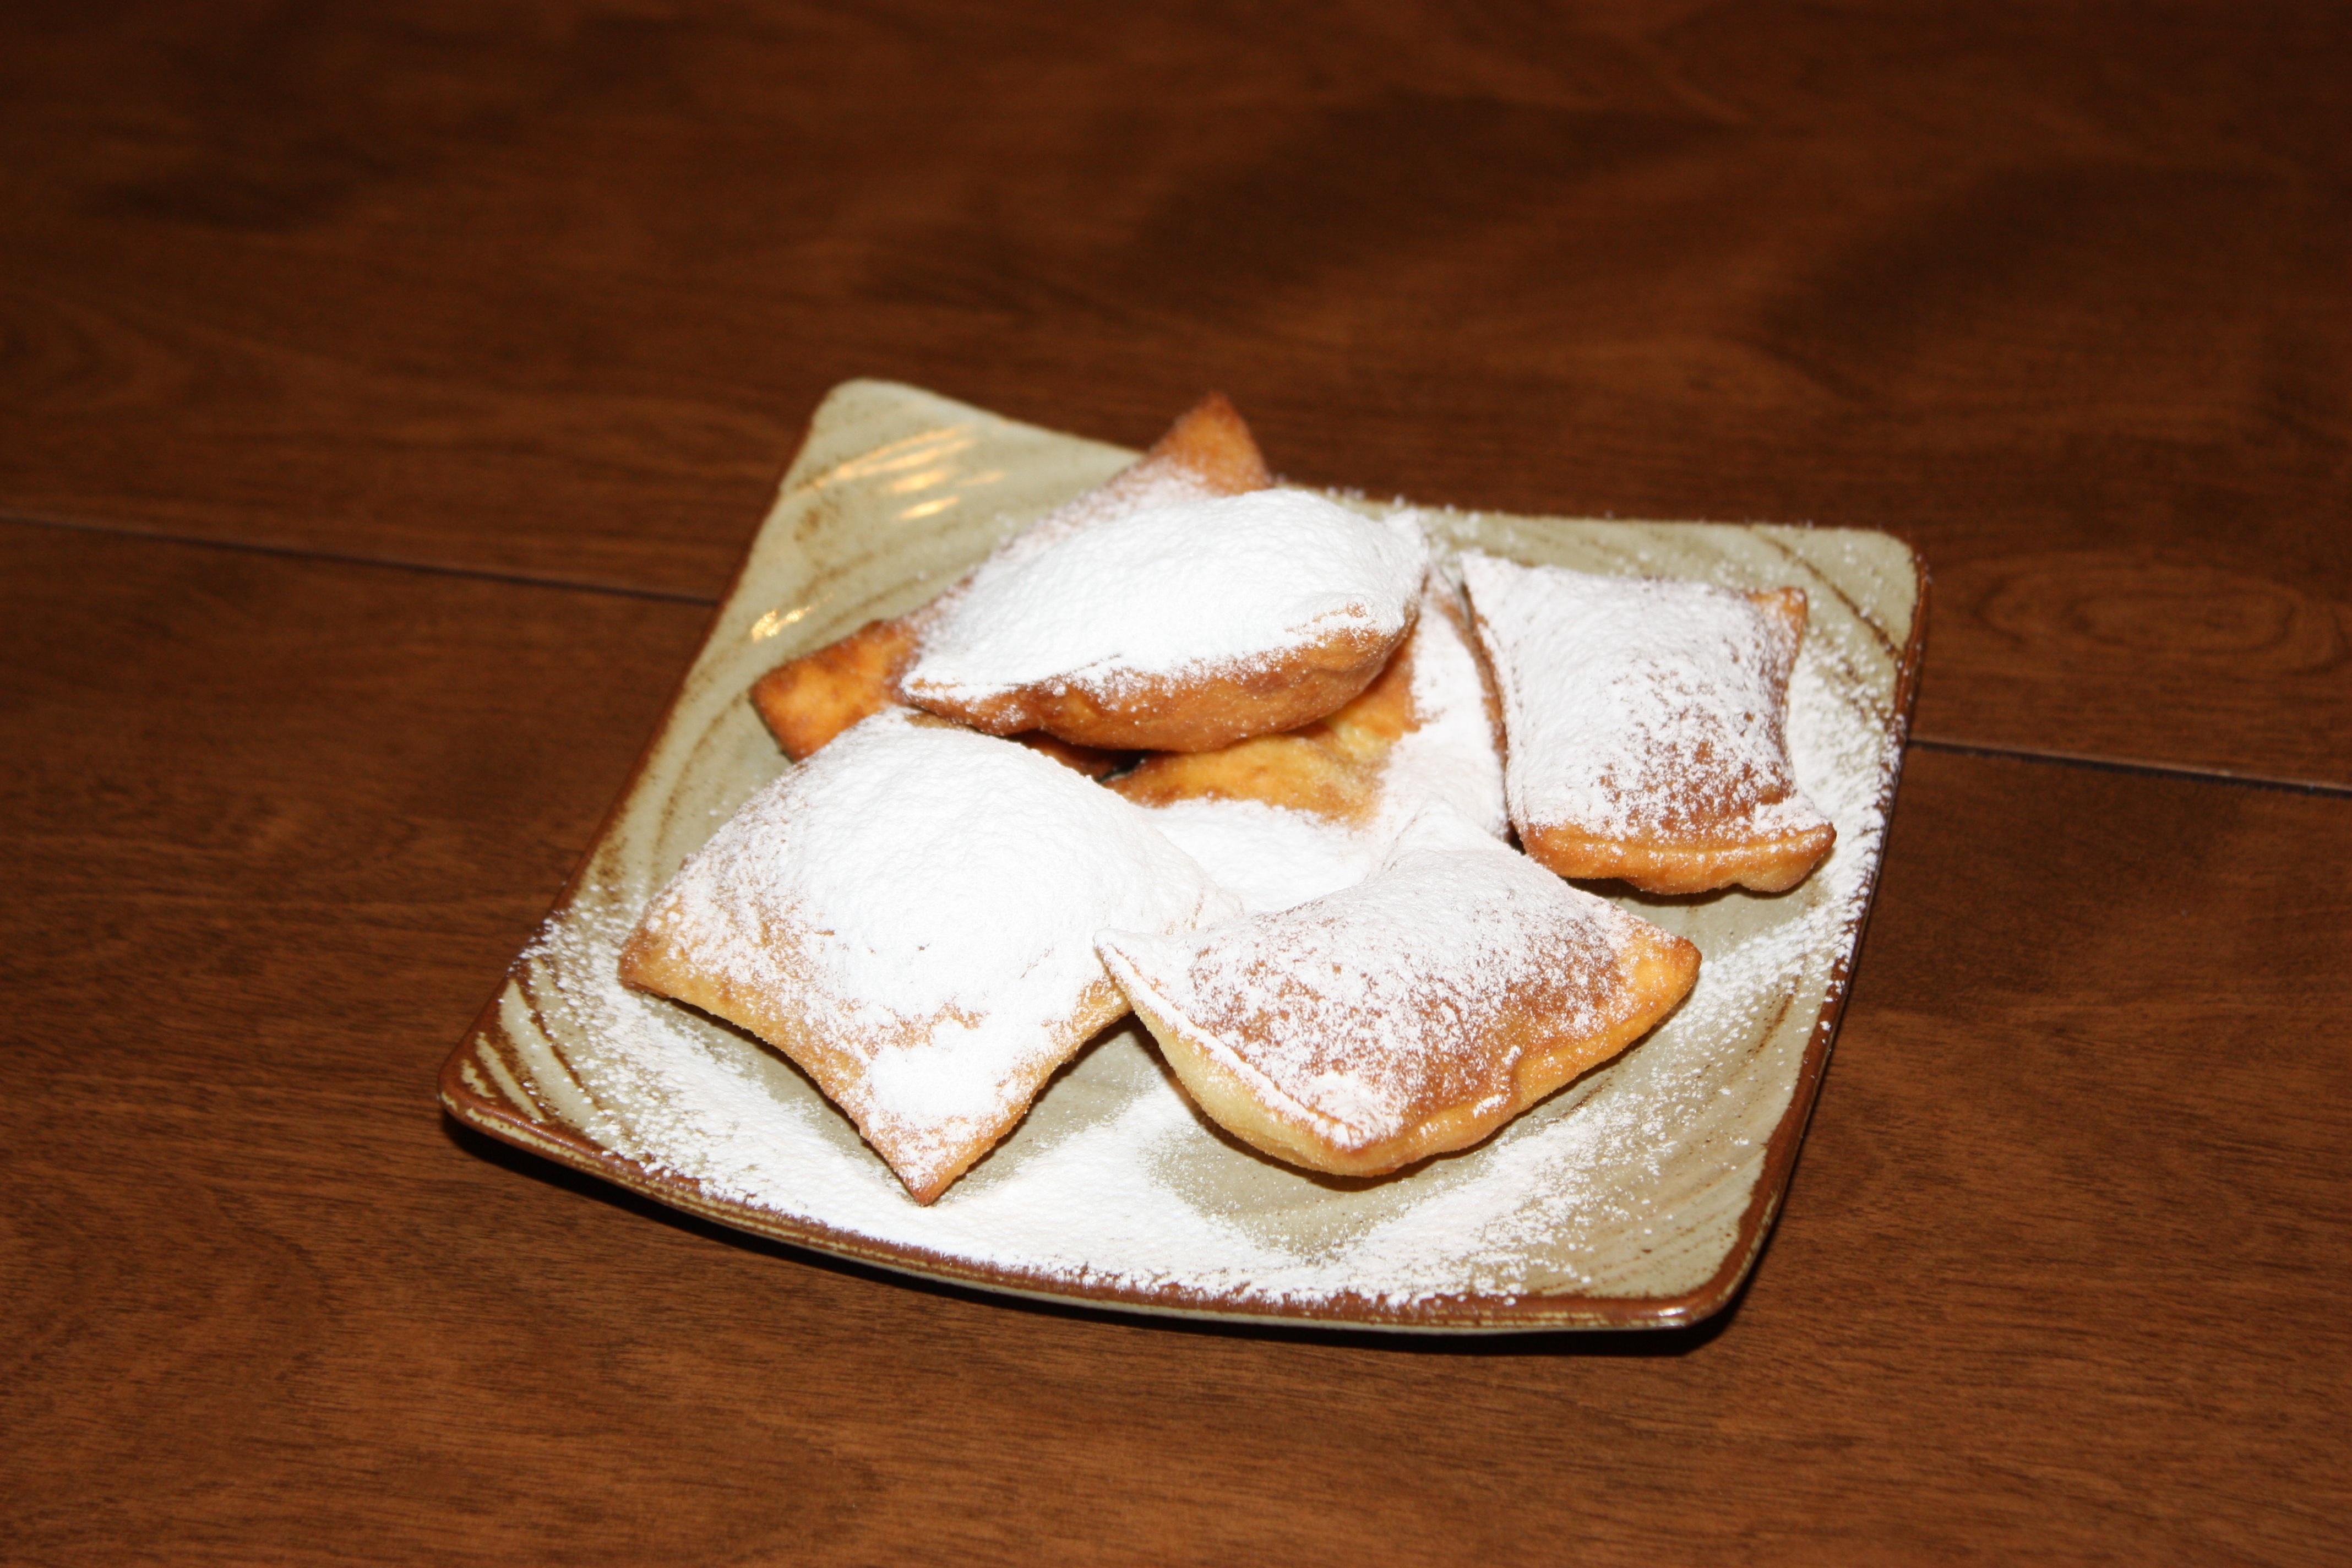
sweet, dish, meal, food, produce, breakfast, baking, dessert, cuisine, bread, bakery, doughnut, sugar, icing, tasty, baked goods, flavor